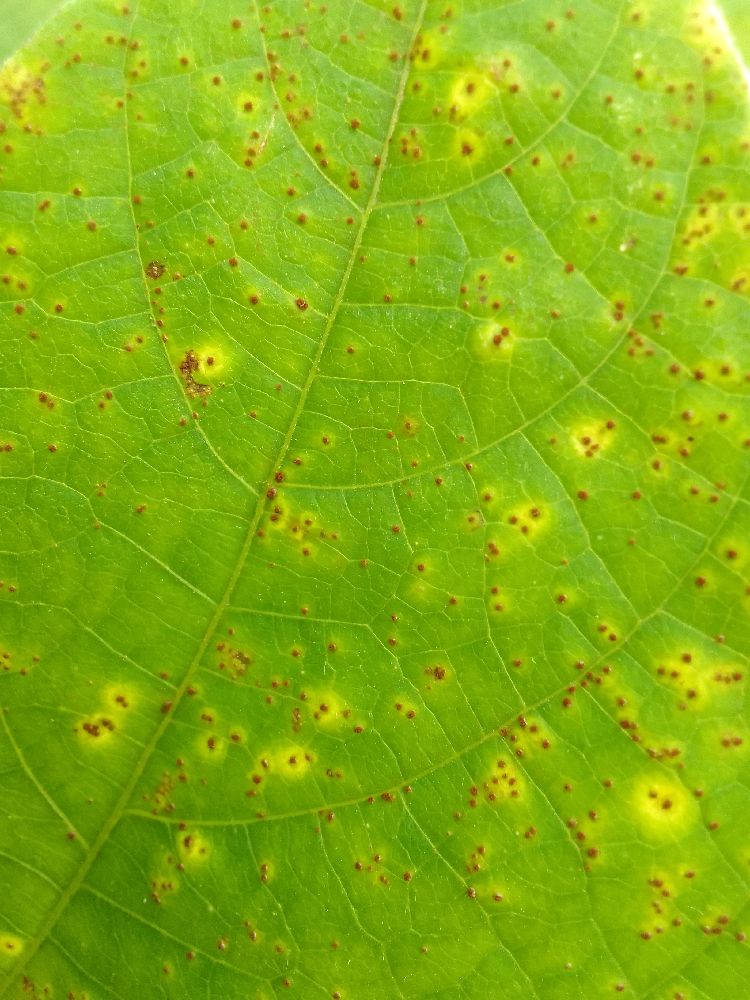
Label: rust